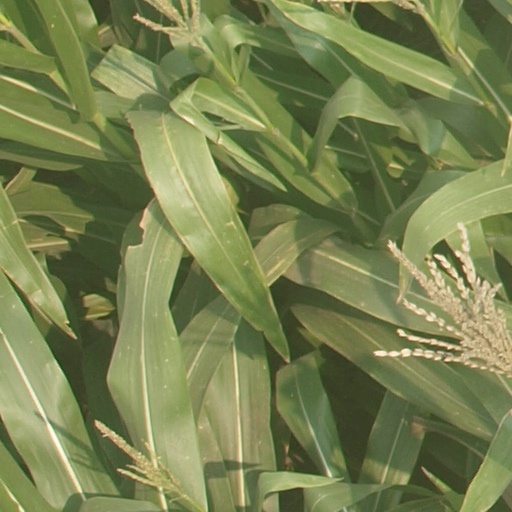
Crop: maize; corn